Kesteven and Sleaford High School

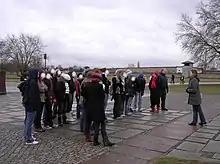
Year 11 Kesteven and Sleaford High School students visiting Sachsenhausen concentration camp during the February 2007 History trip to Berlin

School clubs and societies include librarian club, public speaking club, technology club, STEM club, the young journalists team, the arts award group, debating club and photography club. There is also a school council.